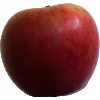
Label: apple_crimson_snow